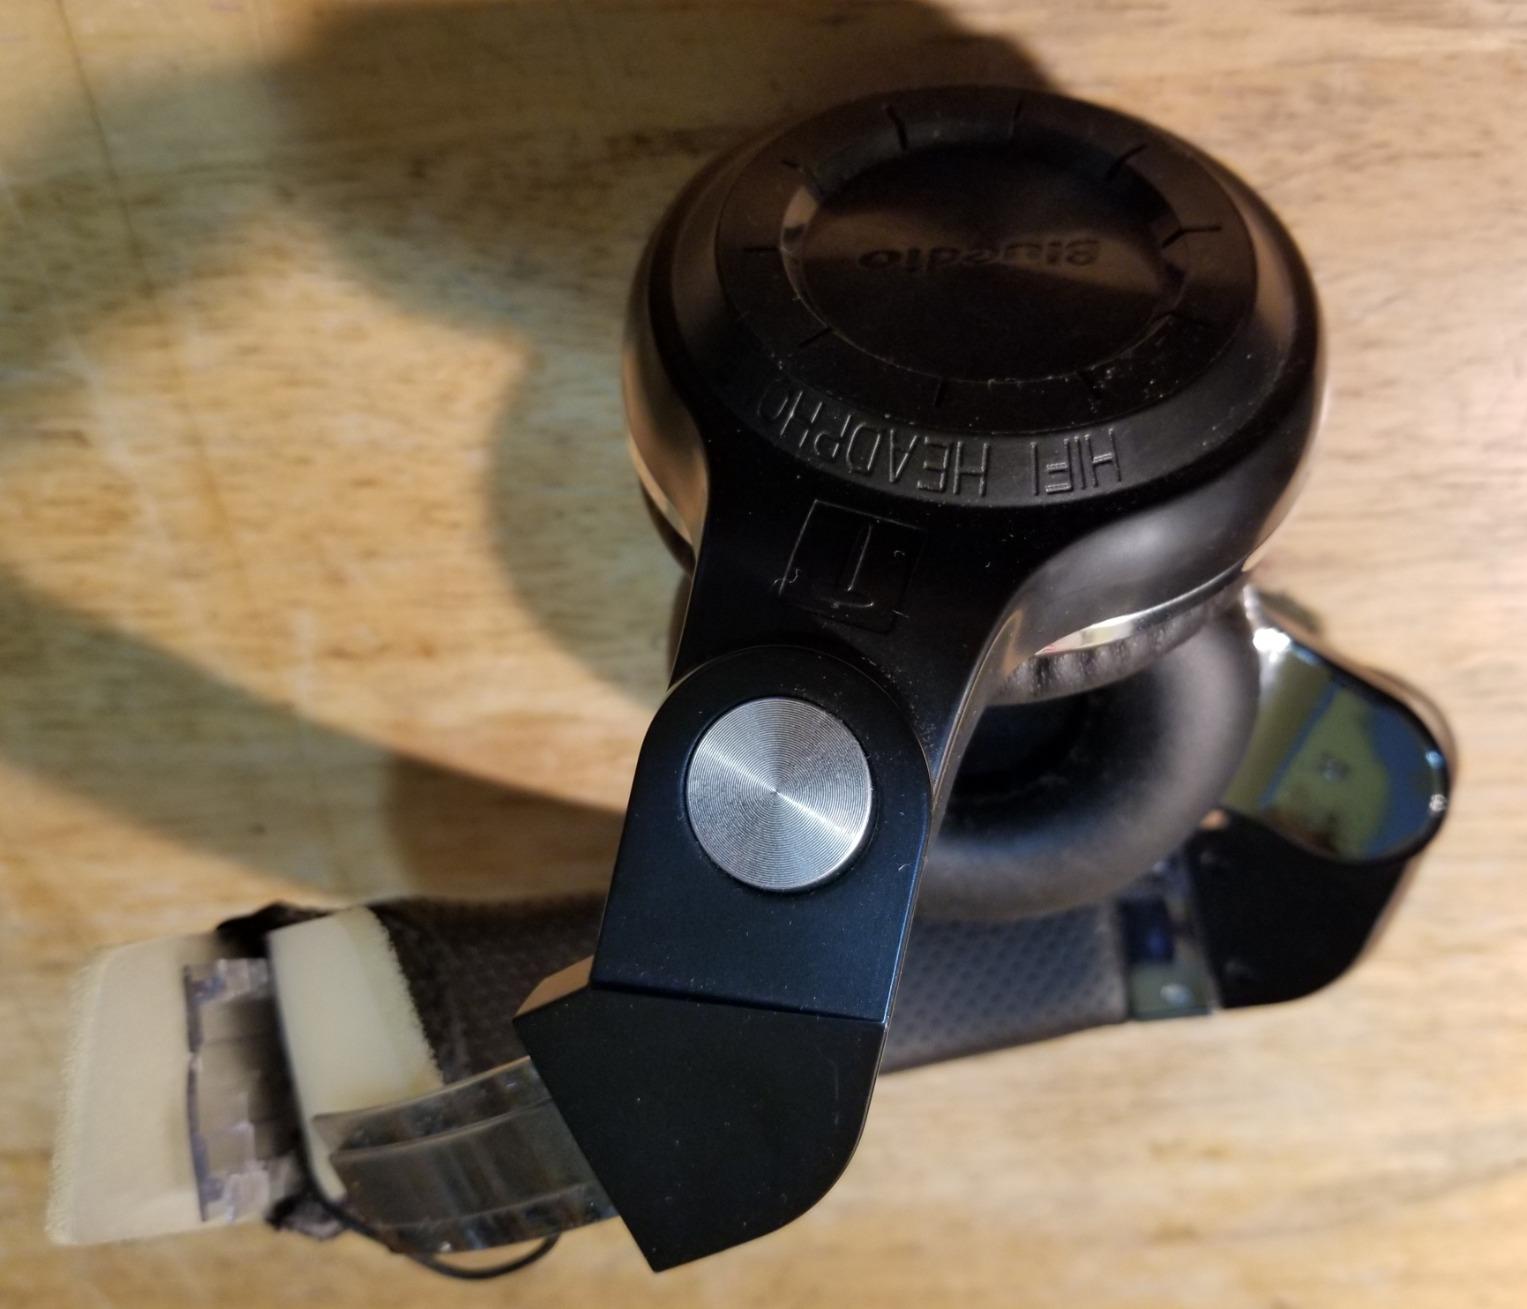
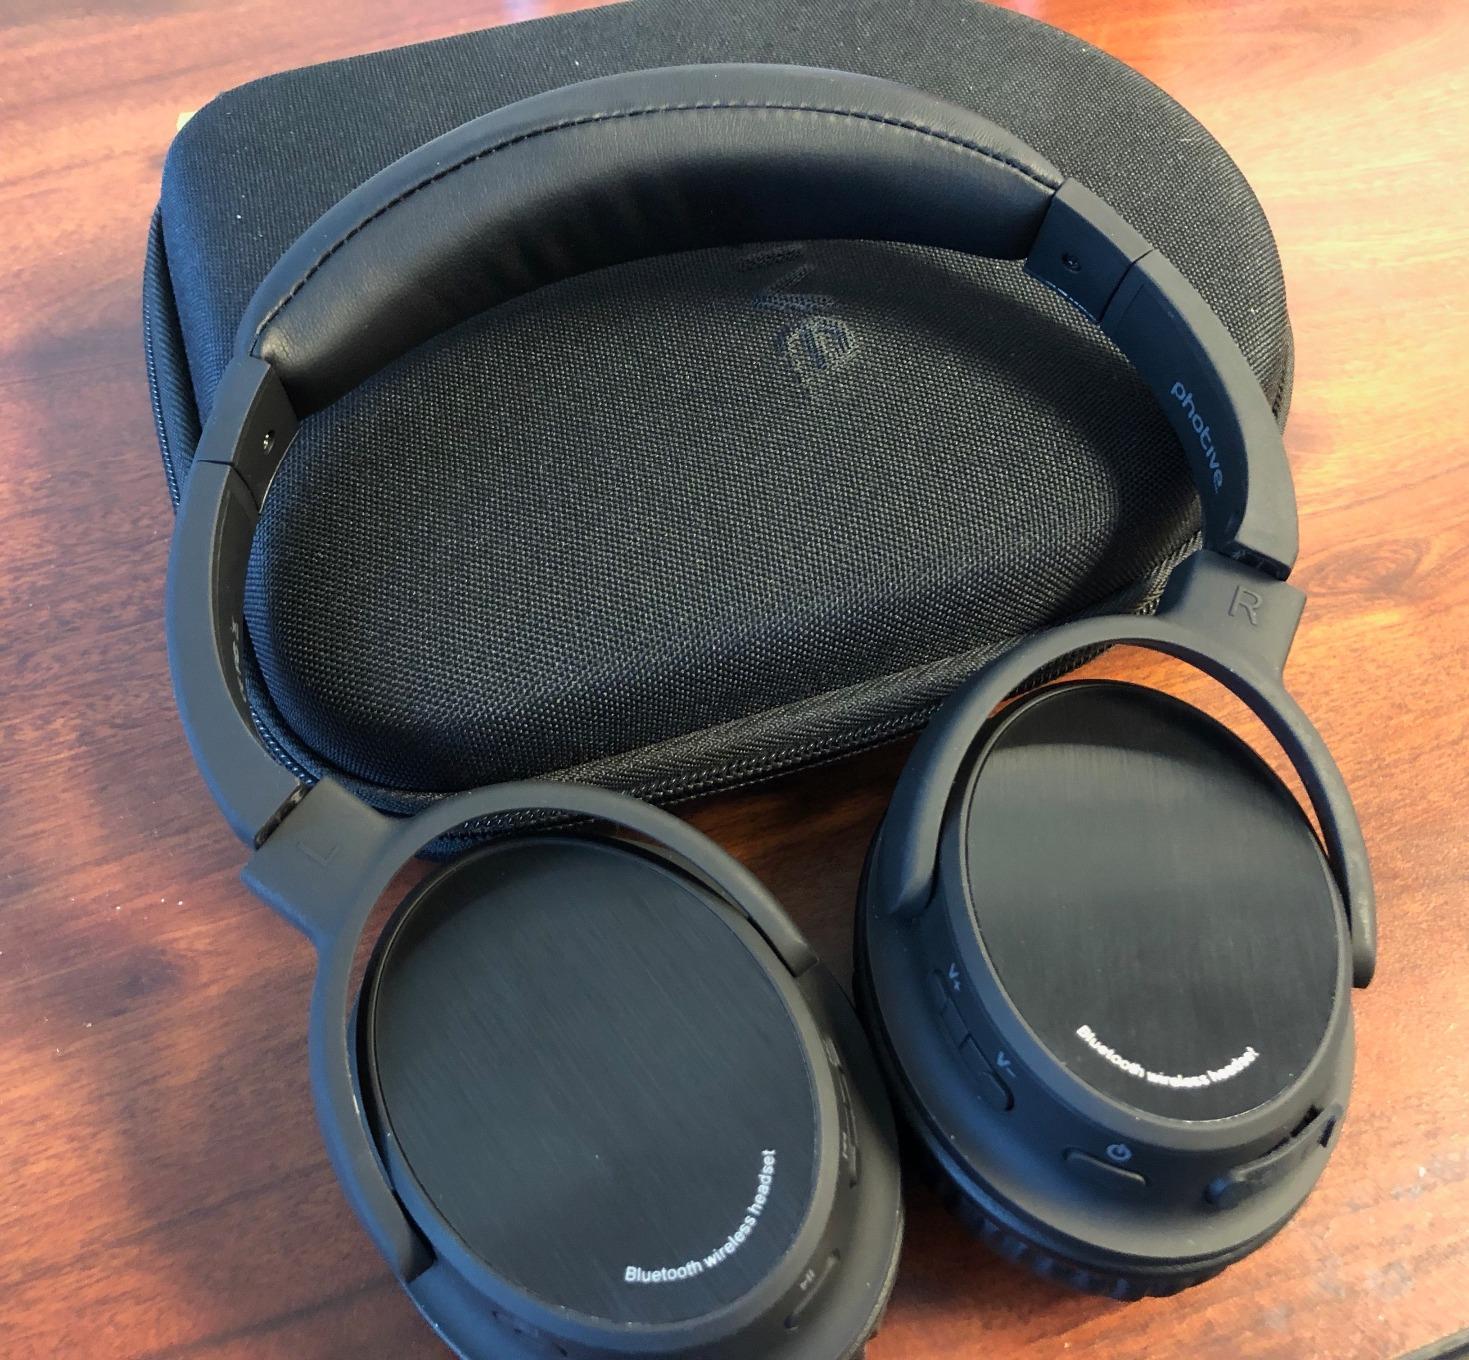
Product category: headphones
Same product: no